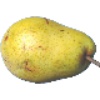
Label: Pear Monster 1